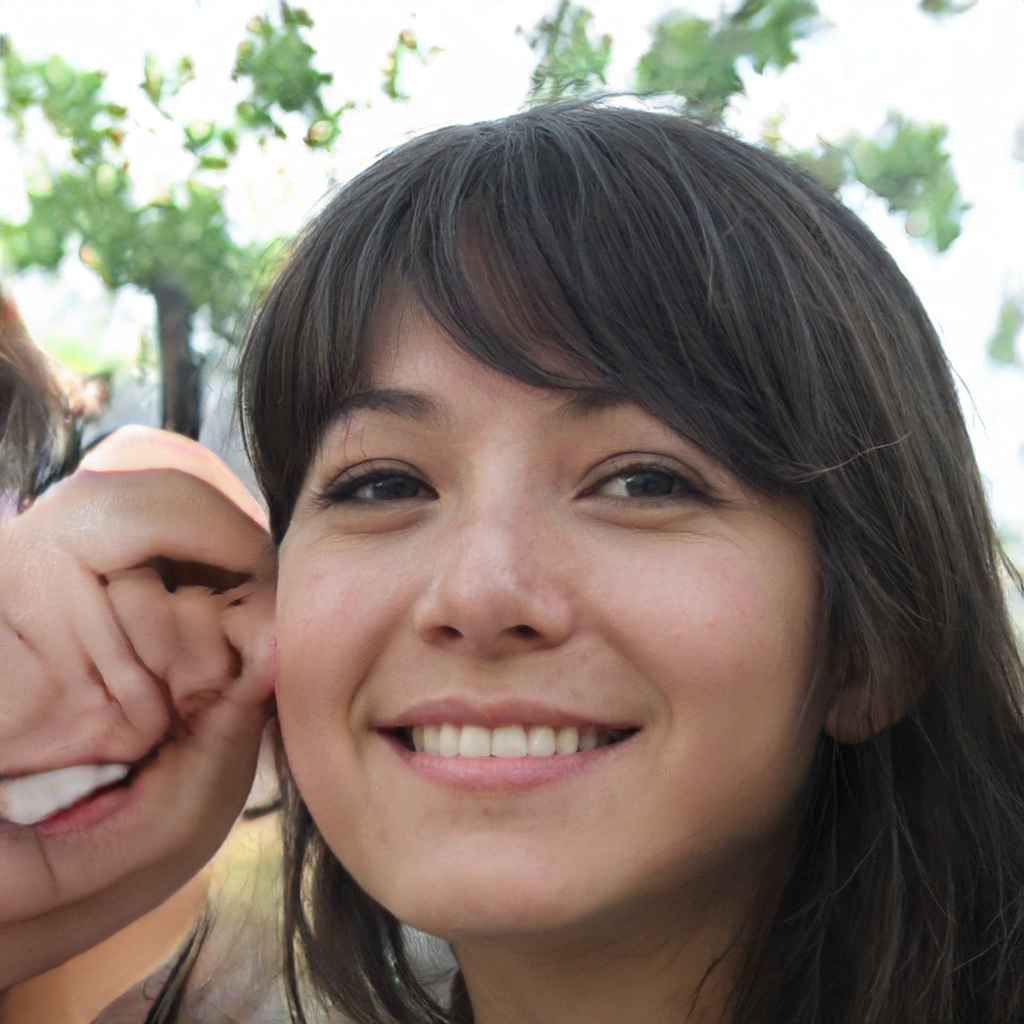
Gender: Female